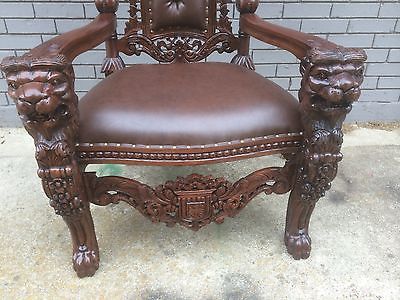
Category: chair